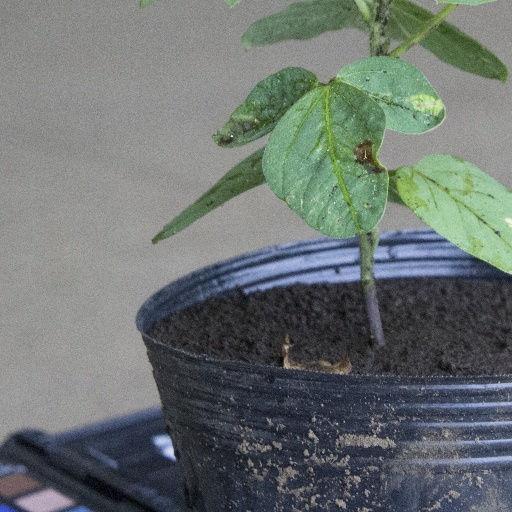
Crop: soybean